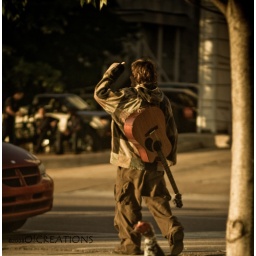
Young man walking with his guitar in Big Spring Park, Huntsville, AL